Kara Wai

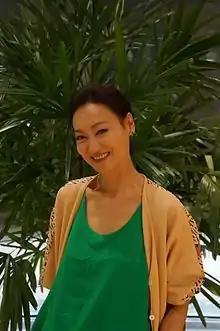
Wai at the USA Smithsonian Institution world premiere of "Happiness" on 15 July 2016

Kara Wai Ying-hung (born 3 February 1960) is a Hong Kong actress best known internationally for her roles in wuxia films produced by the Shaw Brothers Studio in the 1970s and 1980s.